Plastic pellet pollution

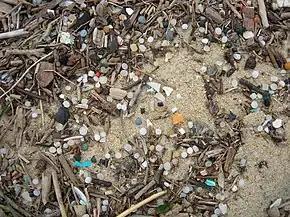
Plastic "nurdle" pellets on a beach in southwest France, 2011

Plastic pellet pollution is a type of marine debris originating from the plastic particles that are universally used to manufacture large-scale plastics. In the context of plastic pollution, these pre-production plastic pellets are sometimes known as "nurdles". These microplastics are created separately from the user plastics they are melted down to form, and pellet loss can occur during both the manufacturing and transport stages. When released into the open environment, they create persistent pollution both in the oceans and on beaches. About 230,000 tonnes of nurdles are thought to be deposited in the oceans each year, where they are often mistaken for food by seabirds, fish and other wildlife. Due to their small size, they are notoriously difficult to clear up from beaches and elsewhere.